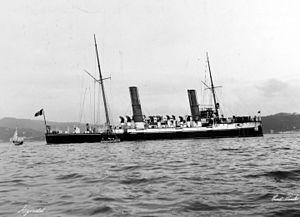
La classe Agordat était une classe de deux croiseurs protégés construite avant la Première Guerre mondiale pour la Regia Marina.